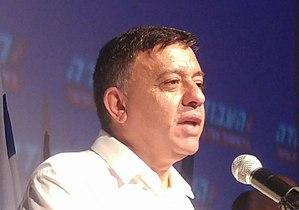
Avraham « Avi » Gabbay, est un homme d'affaires et un homme politique israélien, né le 22 février 1967. Membre du parti centriste Koulanou, il est ministre de la Protection environnementale de 2015 à 2016, dans le quatrième gouvernement Netanyahou. Il rejoint ensuite le Parti travailliste israélien, dont il est président de 2017 à 2019.